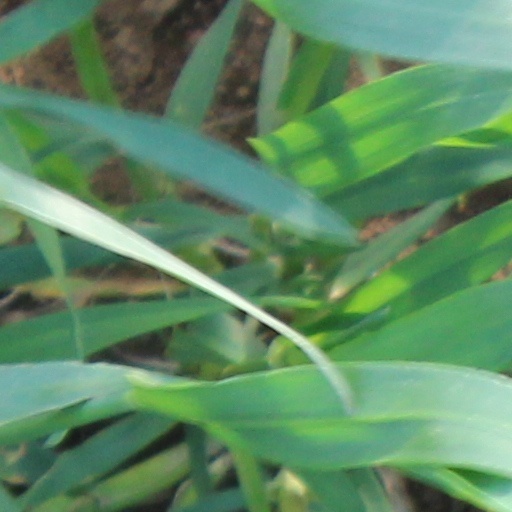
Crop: wheat